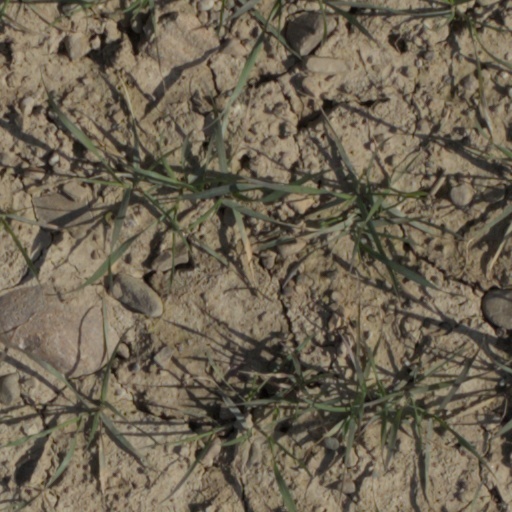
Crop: wheat